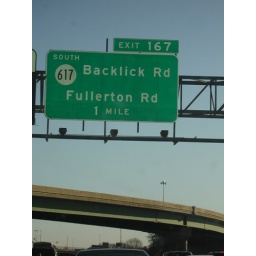
Other funny signs: Manassas, and an exit for Gallows Road that had a blue HOSPITAL sign underneath it.